Avianca Cargo

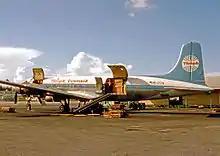
A Tampa Cargo Douglas DC-6A at Miami International Airport in 1975

The airline was established on March 11, 1973, by Luís H. Coulson, Captain Juan Fernando Mesa, Captain Orlando Botero Escobar, and Captain Anibal Obando Echeverri. It commenced operations with a Douglas DC-6A, which formed part of the initial acquired fleet. These were retired in the early 1980s.